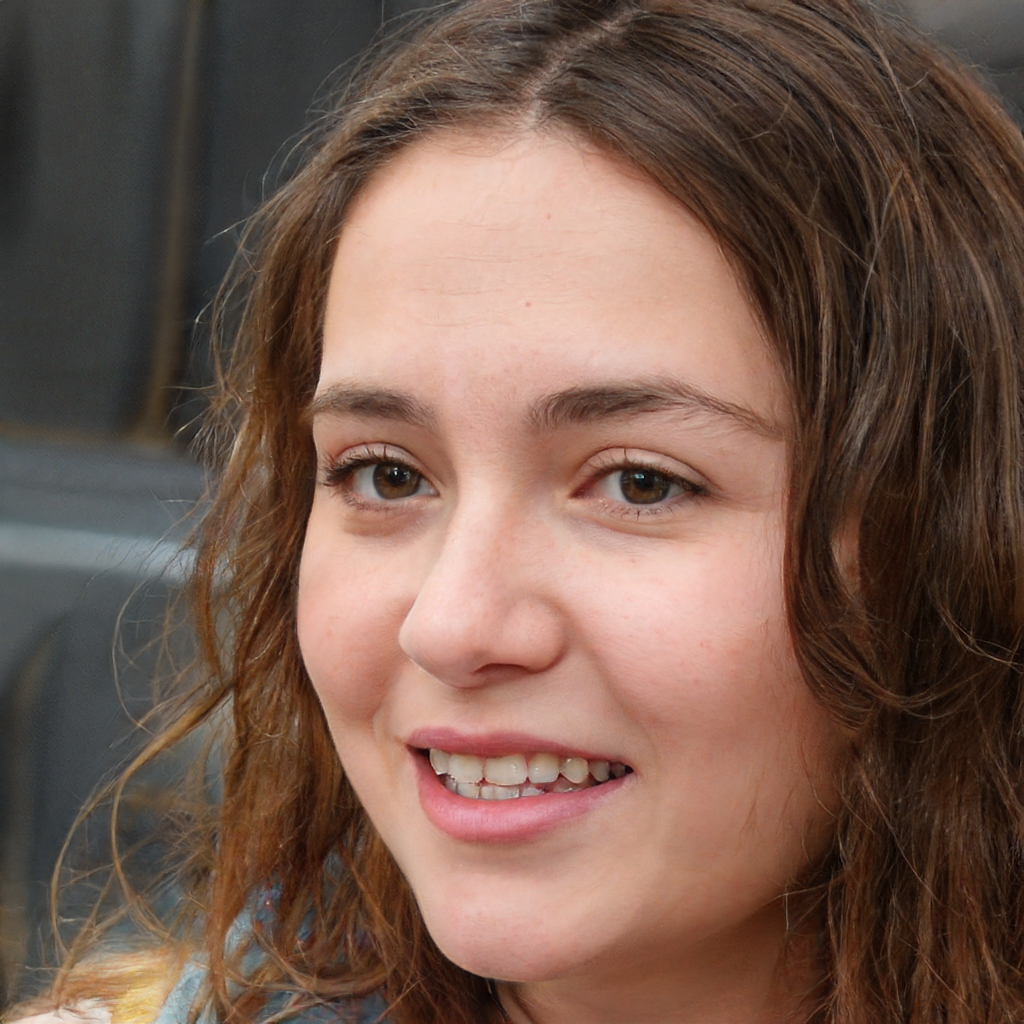
Label: No Watermark